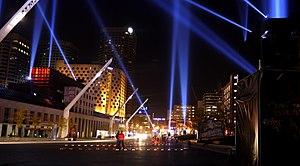
Rafael Lozano-Hemmer, né à Mexico au Mexique en 1967, est un artiste multimédia canadien. Considéré comme le diffuseur du concept de « l’architecture relationnelle », l’artiste joint les technologies numériques à l’architecture afin de concevoir des installations performatives et interactives.